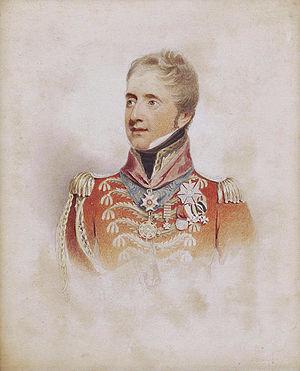
Louis Edward Nolan, né le 4 janvier 1818 dans le comté de York en Ontario et mort le 25 octobre 1854 en Crimée, est un officier de l'armée britannique et un théoricien militaire connu pour son rôle et sa mort dans la charge de la brigade légère, pendant la guerre de Crimée.